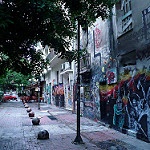
Label: street